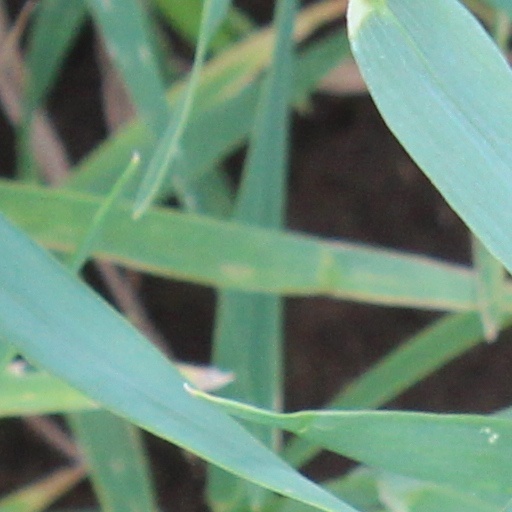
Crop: wheat